Sack of Thebes

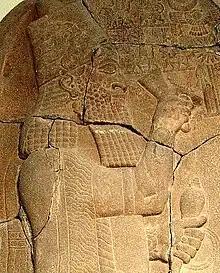
Esarhaddon struggled with Taharqa for the domination of the Levant and then of Egypt.

In the late 8th century BC, Egypt and Nubia were united and ruled by the Kushite pharaohs of the Twenty-fifth Dynasty of Egypt. The Neo-Assyrian Empire was already extending its influence over the Levant at the same period, and in the spring of 720 BC Piye or perhaps Shebitku fought and lost a first battle against the Assyrians near Rafah.